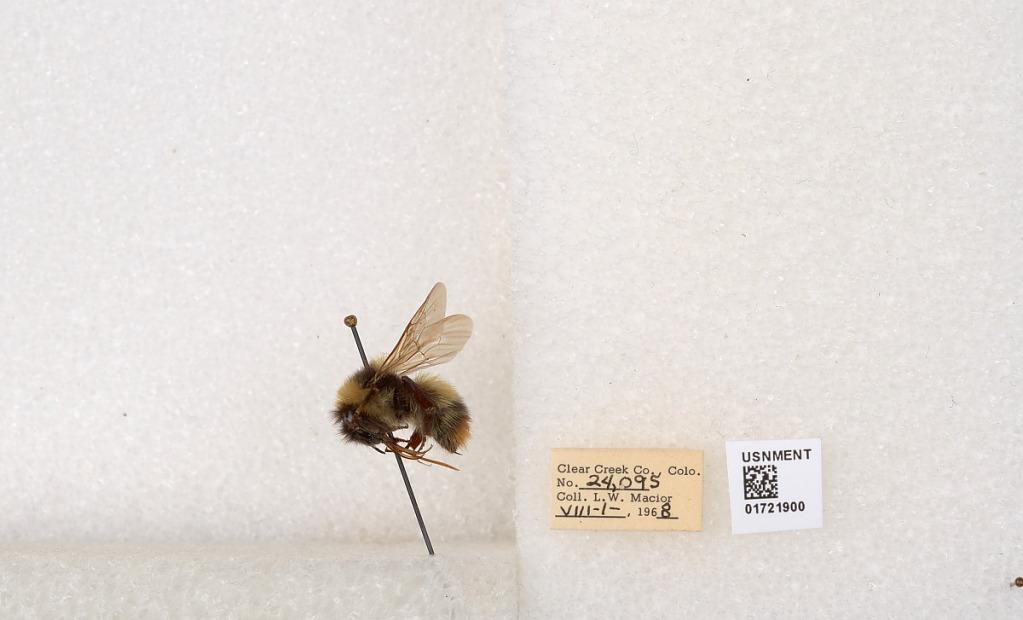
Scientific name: Bombus kirbyellus
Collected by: L. Macior
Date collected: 1968-8-1
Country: United States
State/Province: Colorado
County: Clear Creek
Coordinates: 39.6891, -105.644